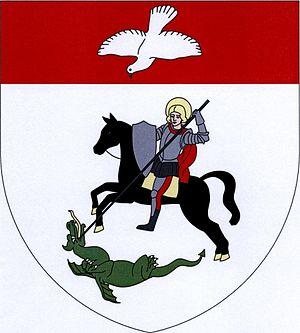
Dolní Čermná est une commune du district d'Ústí nad Orlicí, dans la région de Pardubice, en République tchèque. Sa population s'élevait à 1 316 habitants en 2017.